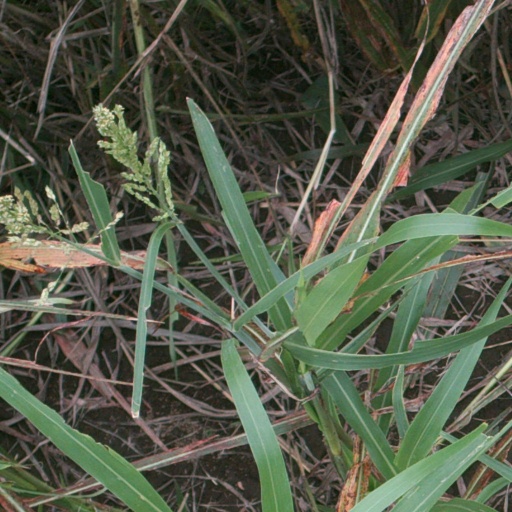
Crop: sorghum